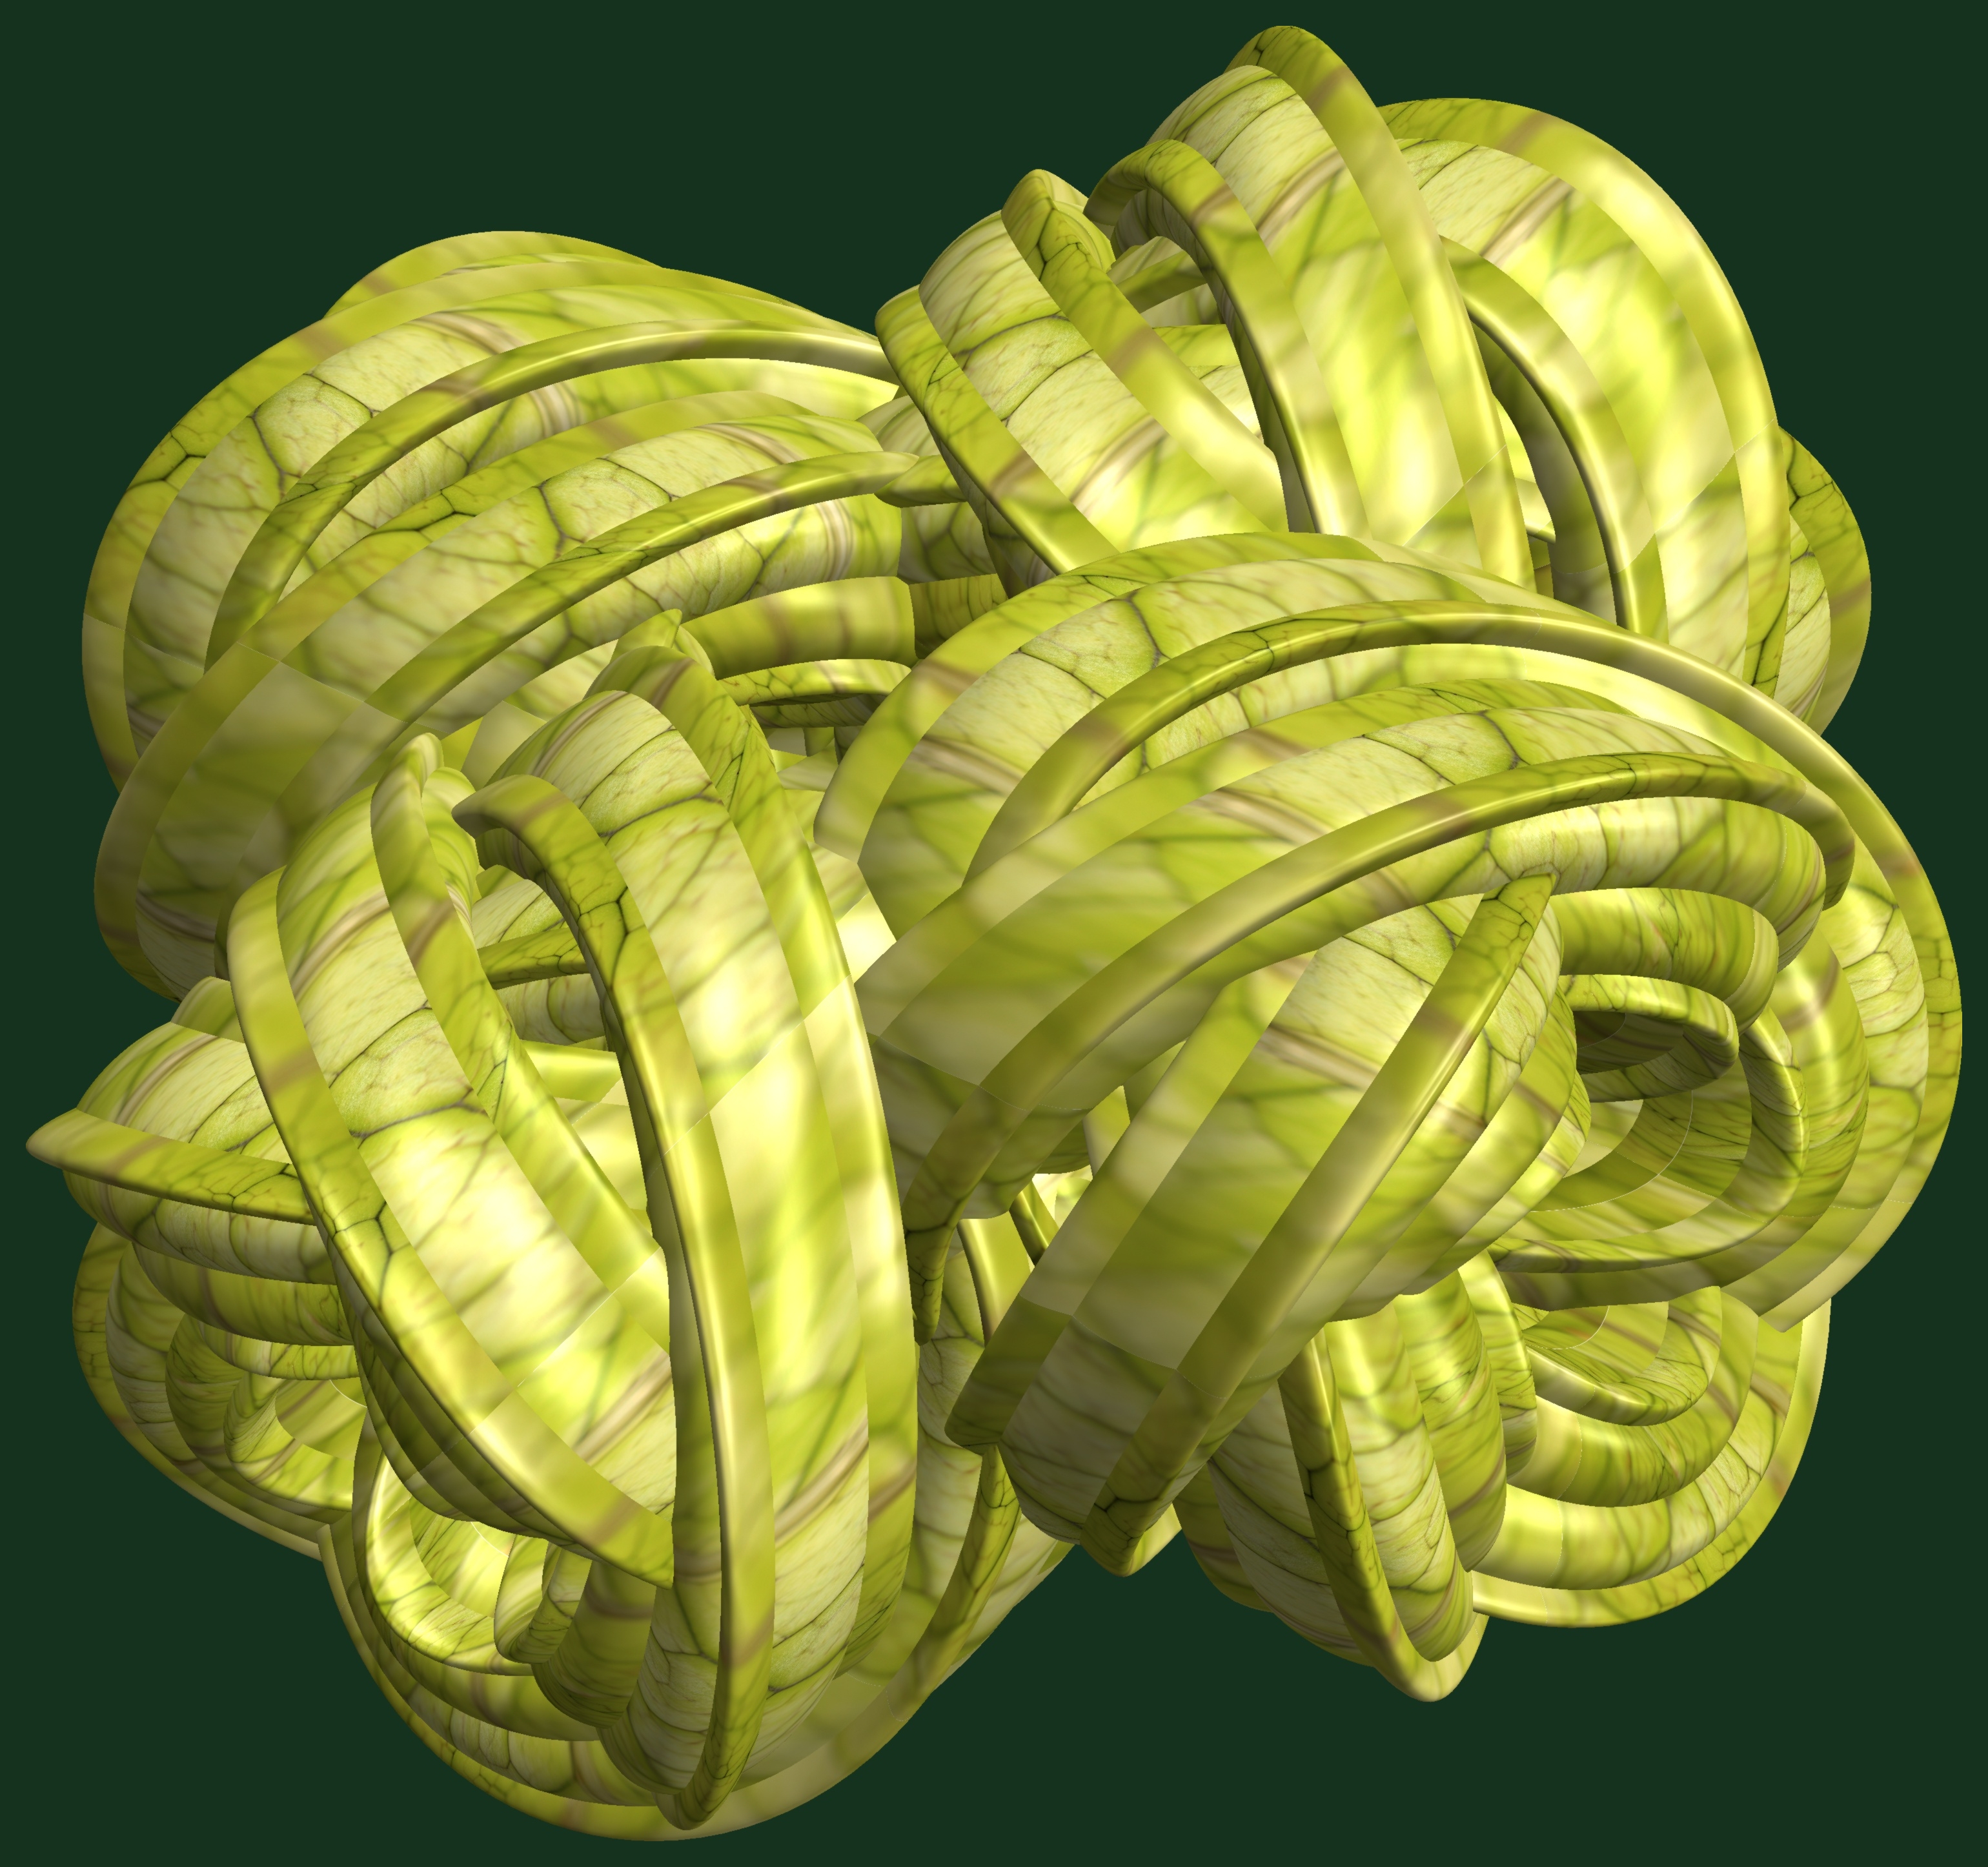
structure, plant, texture, leaf, flower, pattern, food, green, produce, vegetable, yellow, gourd, design, symmetry, 3d, graphic, knot, torus, mathematica, cg, parametricplot3d, code, program, algorithm, abstruct, mapping, flowering plant, land plant